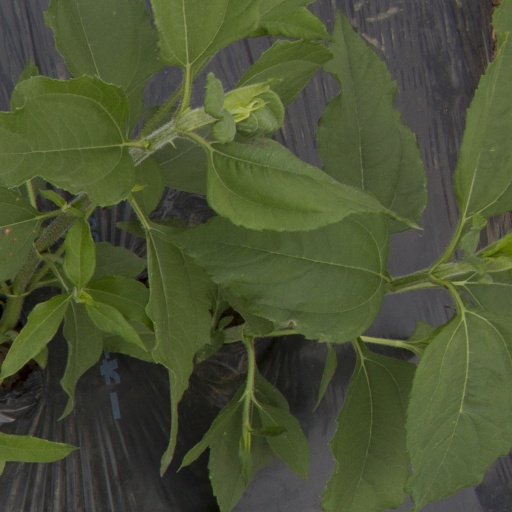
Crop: Jerusalem artichoke